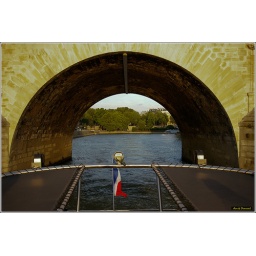
Passing below a bridge on our cruise boat, the walls made golden by the setting sun.